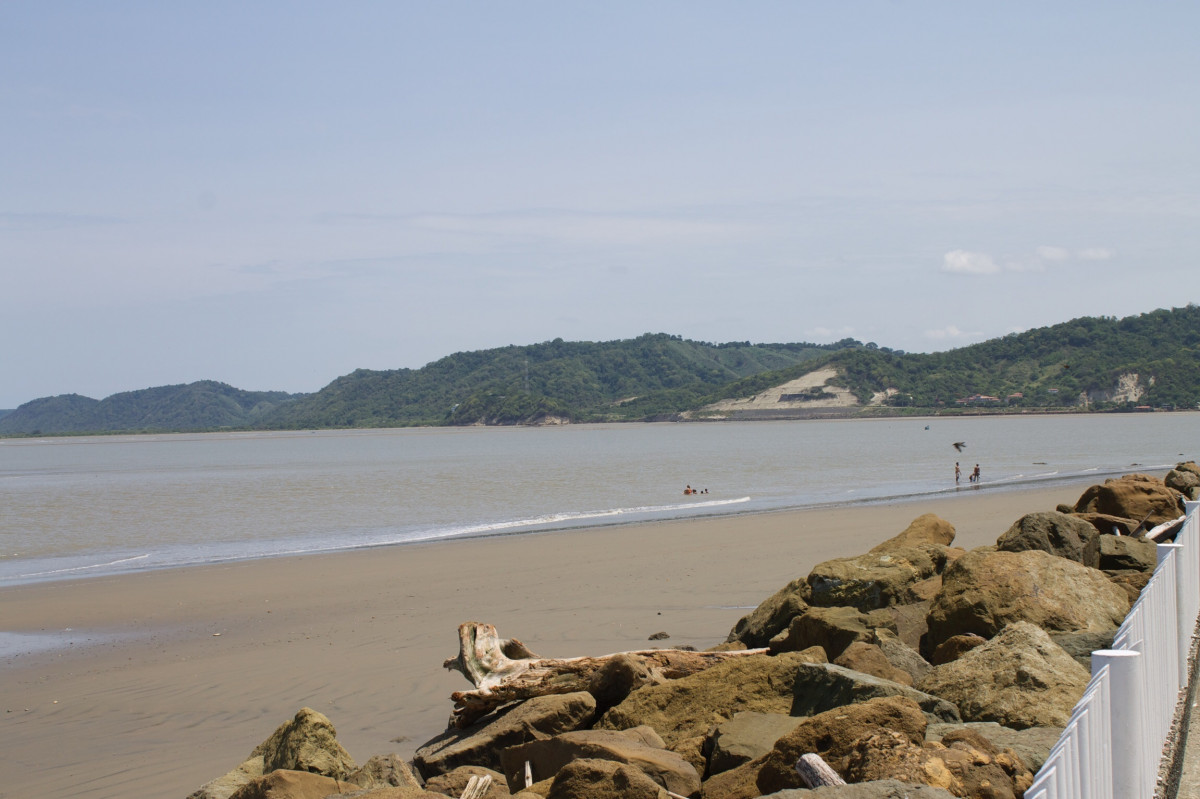
Tags: sea, coast, sand, ocean, shore, vacation, cove, bay, reservoir, terrain, body of water, breakwater